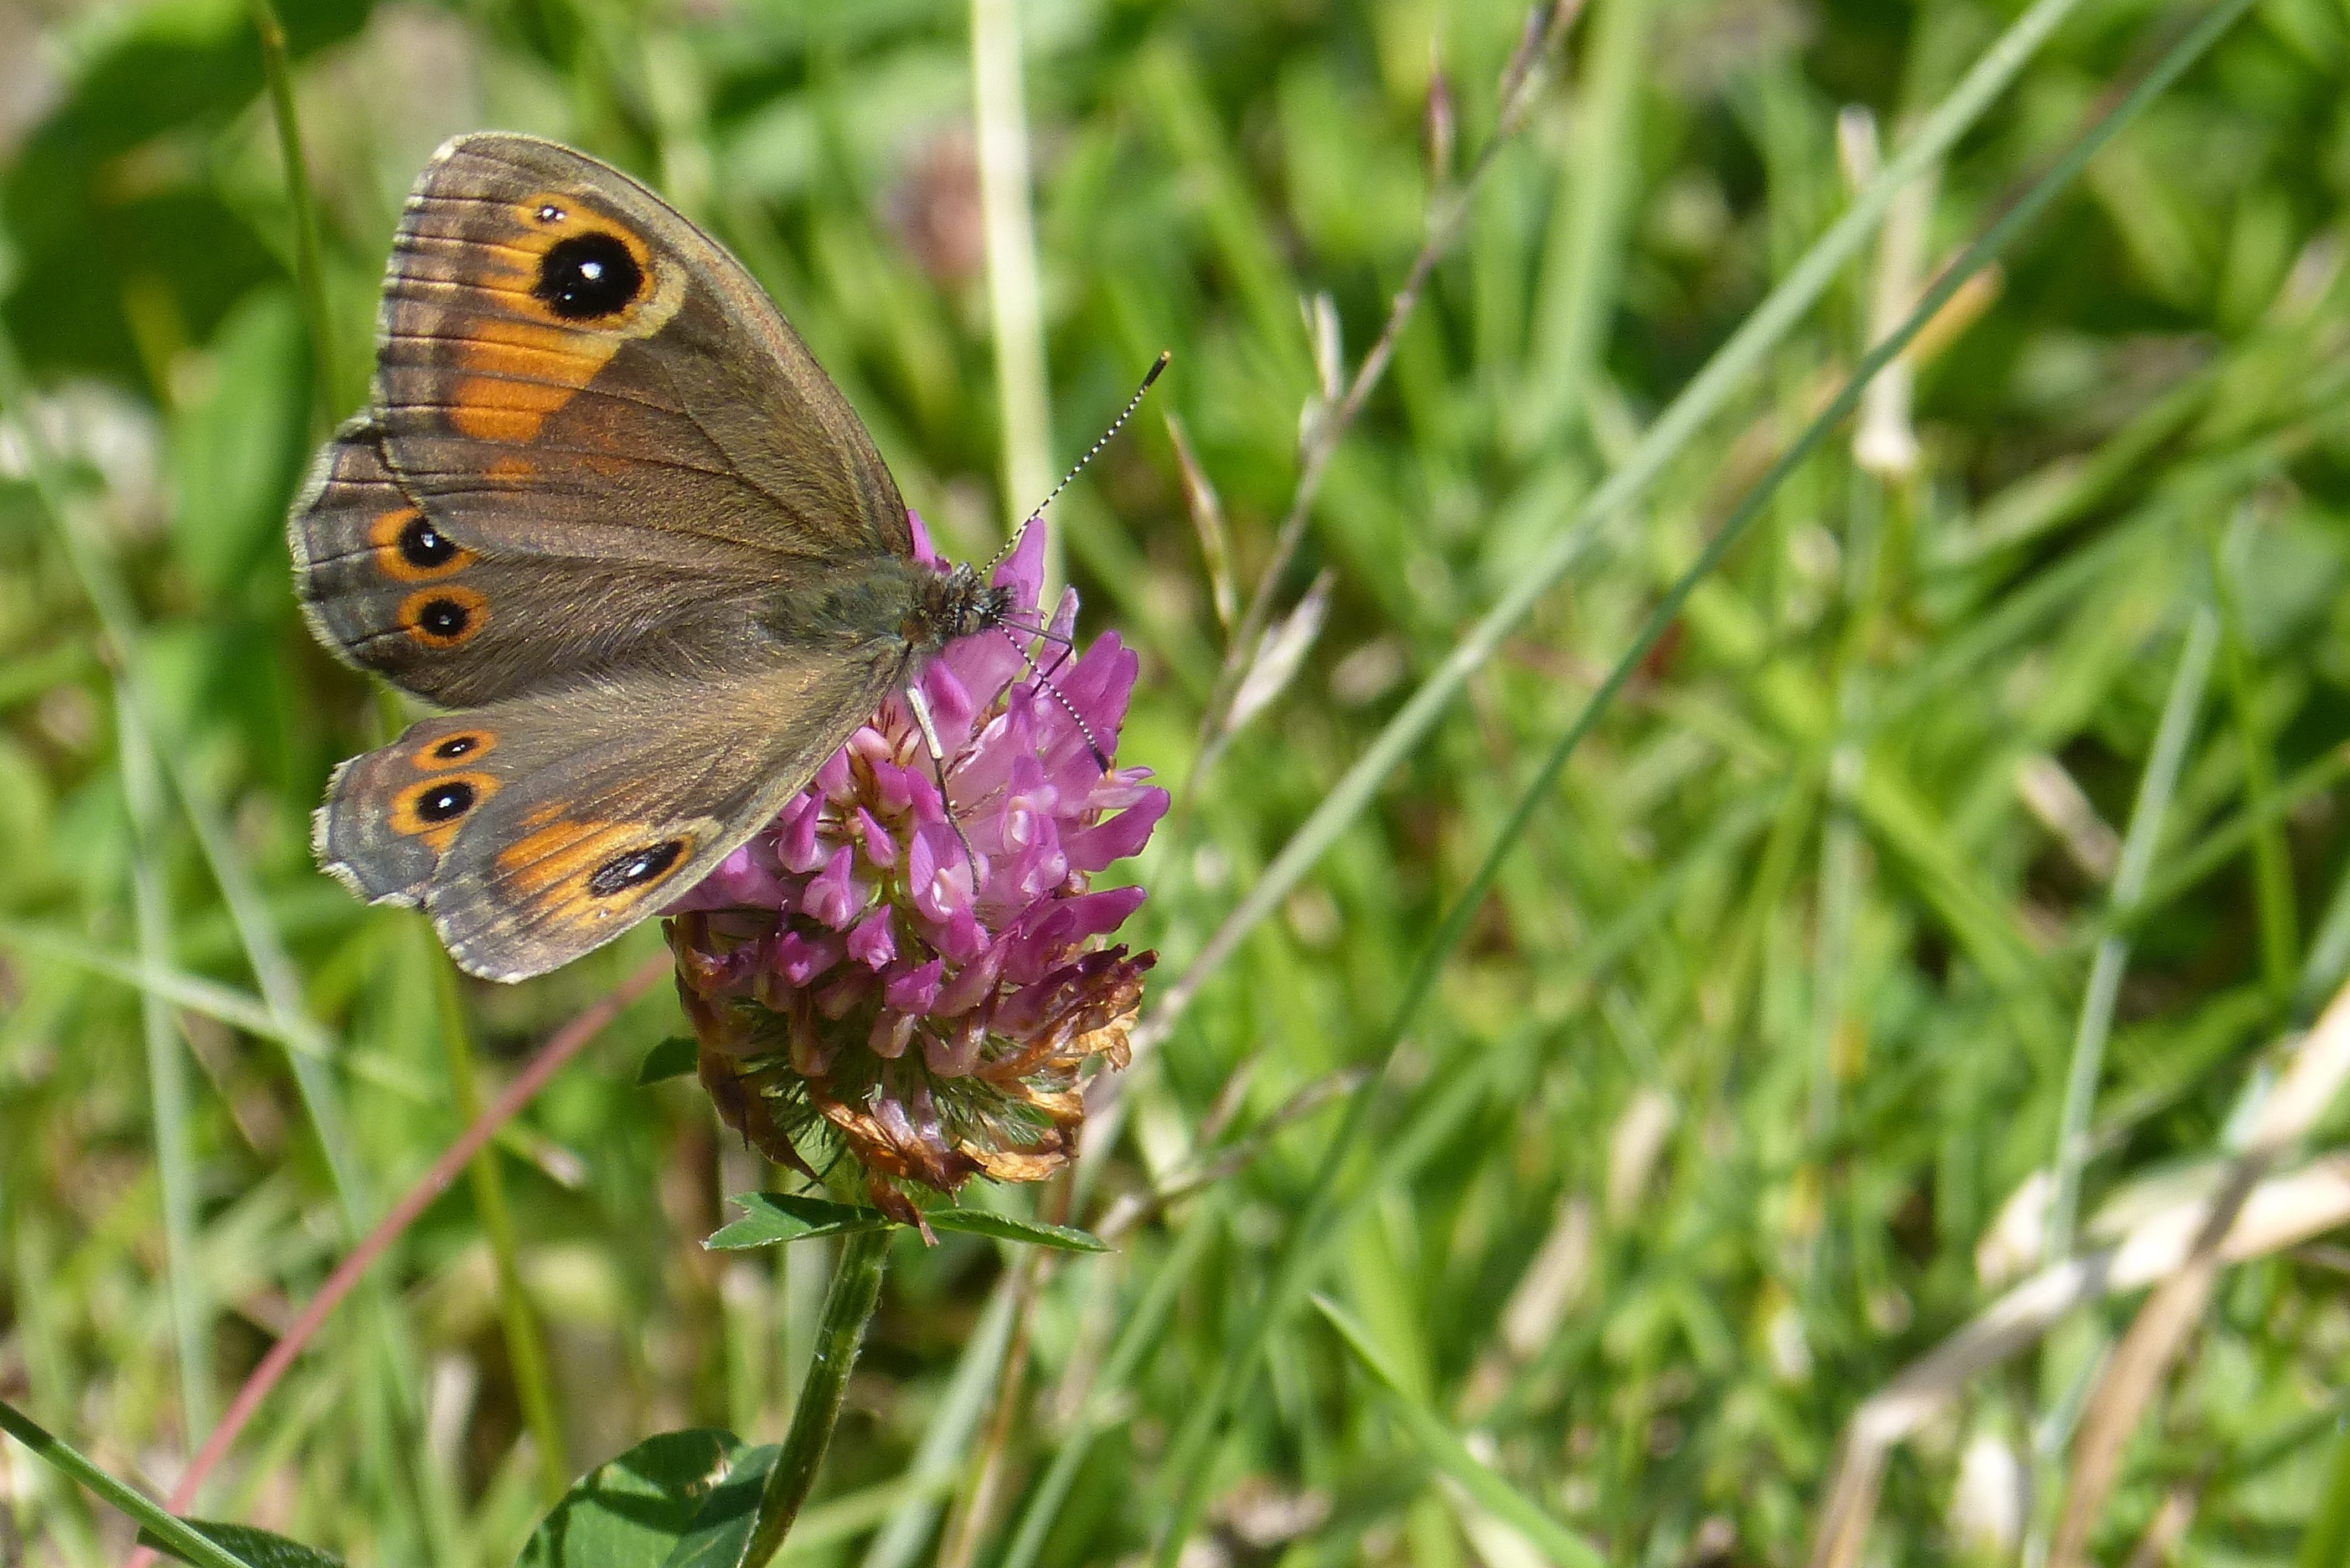
nature, grass, plant, meadow, prairie, flower, wildlife, insect, botany, butterfly, flora, fauna, invertebrate, wildflower, close up, nectar, macro photography, red clover, pollinator, brown eye, lasiommata maera, moths and butterflies, lycaenid, wing top